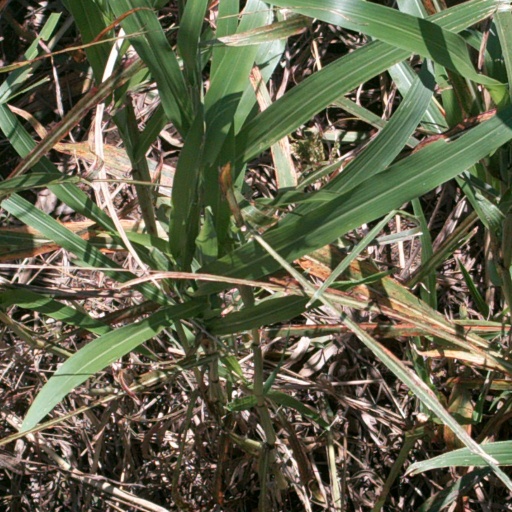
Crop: sorghum